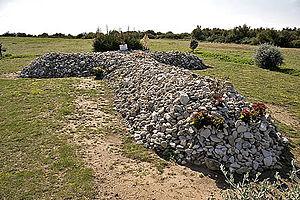
Croix de galets - Île Madame - Charente-Maritime Photo issue de ma banque d'images
L'histoire du département de la Charente-Maritime, en tant qu'entité administrative, commence le 22 décembre 1789 par un décret de l'Assemblée constituante. Ce dernier n'entre cependant en vigueur que quelques mois plus tard, le 4 mars 1790. Fondé sur des considérations géographiques — le cours inférieur de la Charente — le département est alors nommé « Charente-Inférieure », appellation conservée jusqu'en 1941, date à laquelle il prendra le nom de « Charente-Maritime », dénomination soulignant sa situation sur le littoral atlantique.
Jacques Retouret est né à Limoges le 15 septembre 1746. Il fait ses études chez les jésuites, qui cherchent à le garder. Il entre au Carmel le 3 juillet 1763, poursuit ses études, et il est ordonné prêtre à Limoges. Il est appelé à prêcher dans différentes villes, mais il garde une santé fragile. Lors de la révolution française il est arrêté, prête serment « Liberté-Égalité » puis se rétracte. Il est alors condamné à être déporté au-delà des mers. Emprisonné dans des « bateaux-prison », mal nourri et trop faiblement vêtu, malade, il meurt dans l'île Madame, dans la nuit du 25 au 26 août 1794. Il est béatifié par Jean-Paul II le 1ᵉʳ octobre 1995, avec 63 autres prêtres et religieux, martyrs de la foi.
Jean-Baptiste Duverneuil est un prêtre de l'ordre des Carmes déchaux à la maison d'Angoulême. Lors de la Révolution, il est arrêté et condamné à être déporté en Guyane. Incarcéré sur un navire aux Pontons de Rochefort il meurt le 1ᵉʳ juillet 1794. Il est béatifié par Jean-Paul II comme martyrs de la foi, le 1ᵉʳ octobre 1995 avec 63 autres prêtres et religieux.
Jacques Gagnot, né le 9 février 1753, est un prêtre de l'ordre des Carmes déchaux de la maison de Nancy. Lors de la Révolution, il est arrêté et condamné à être déporté en Guyane. Incarcéré sur un navire aux Pontons de Rochefort, il meurt le 10 septembre 1794 sur l'île Madame. Il est béatifié par Jean-Paul II le 1ᵉʳ octobre 1995.
Les pontons de Rochefort sont un ensemble de trois prisons flottantes, en rade de Rochefort, où des prêtres catholiques qui ne voulaient pas prêter serment à la constitution civile du clergé pendant la Révolution française, ont été regroupés et internés en vue d’être déportés vers les bagnes de Guyane.